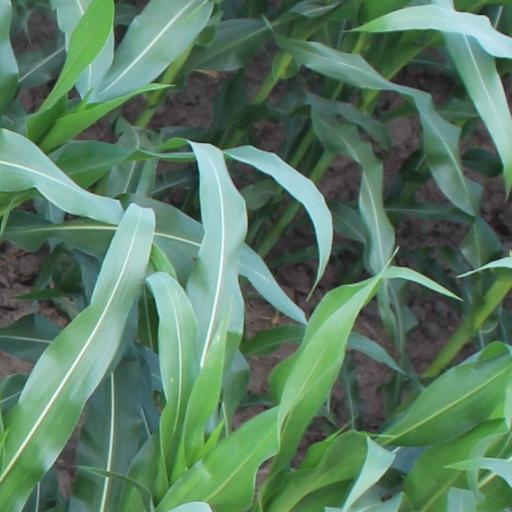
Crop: maize; corn